Third Anglo-Maratha War

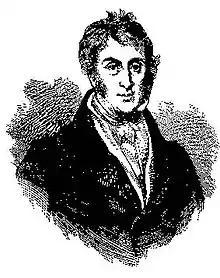
Mountstuart Elphinstone

At the time of the war, the power of the British East India Company was on the rise, whereas the Maratha Empire was on the decline. The British had been victorious in the previous Anglo-Maratha war and the Marathas were at their mercy. The Peshwa of the Maratha Empire at this time was Baji Rao II. Several Maratha leaders who had formerly sided with the Peshwa were now under British control or protection. The British had an arrangement with the Gaekwad dynasty of the Maratha province of Baroda to prevent the Peshwa from collecting revenue in that province. Gaekwad sent an envoy to the Peshwa in Pune to negotiate a dispute regarding revenue collection. The envoy, Gangadhar Shastri, was under British protection. He was murdered, and the Peshwa's minister Trimbak Dengle was suspected of the crime.